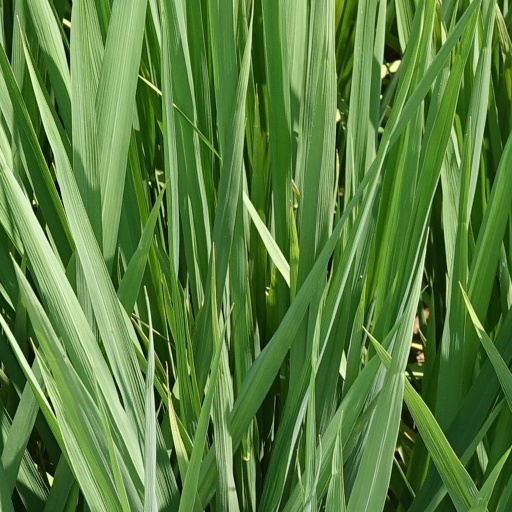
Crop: rice